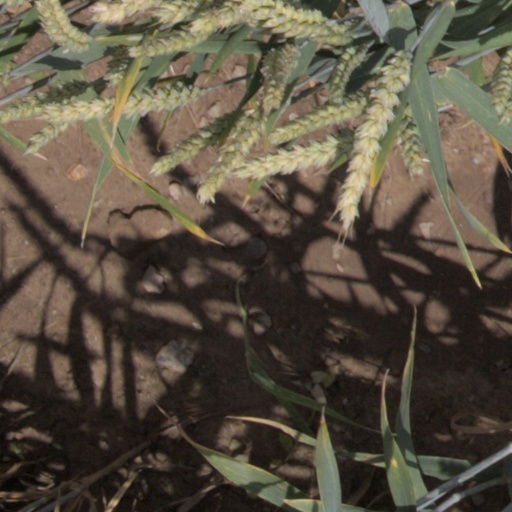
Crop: wheat